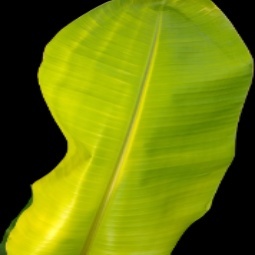
Label: Zinc